Orival Pessini

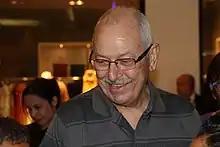
Orival Pessini in 2015

Orival Pessini (6 August 1944 – 14 October 2016) was a Brazilian actor, comedian, and writer known for his characters Sócrates, Charles, Fofão, Patropi, Juvenal, Ranulpho Pereira, Hitler (based on the Austrian Nazi dictator Adolf Hitler), Clô (based on the stylist Clodovil Hernandes), Frank (in honor of the singer Frank Sinatra) and others on programs and TV commercials, and also for using latex masks (made by himself) in the composition of his characters.